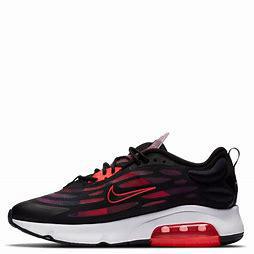
Brand: Nike
Model: Air Max Exosense